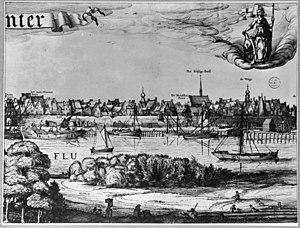
Deventer est une ville et commune néerlandaise, située dans la province d'Overijssel.